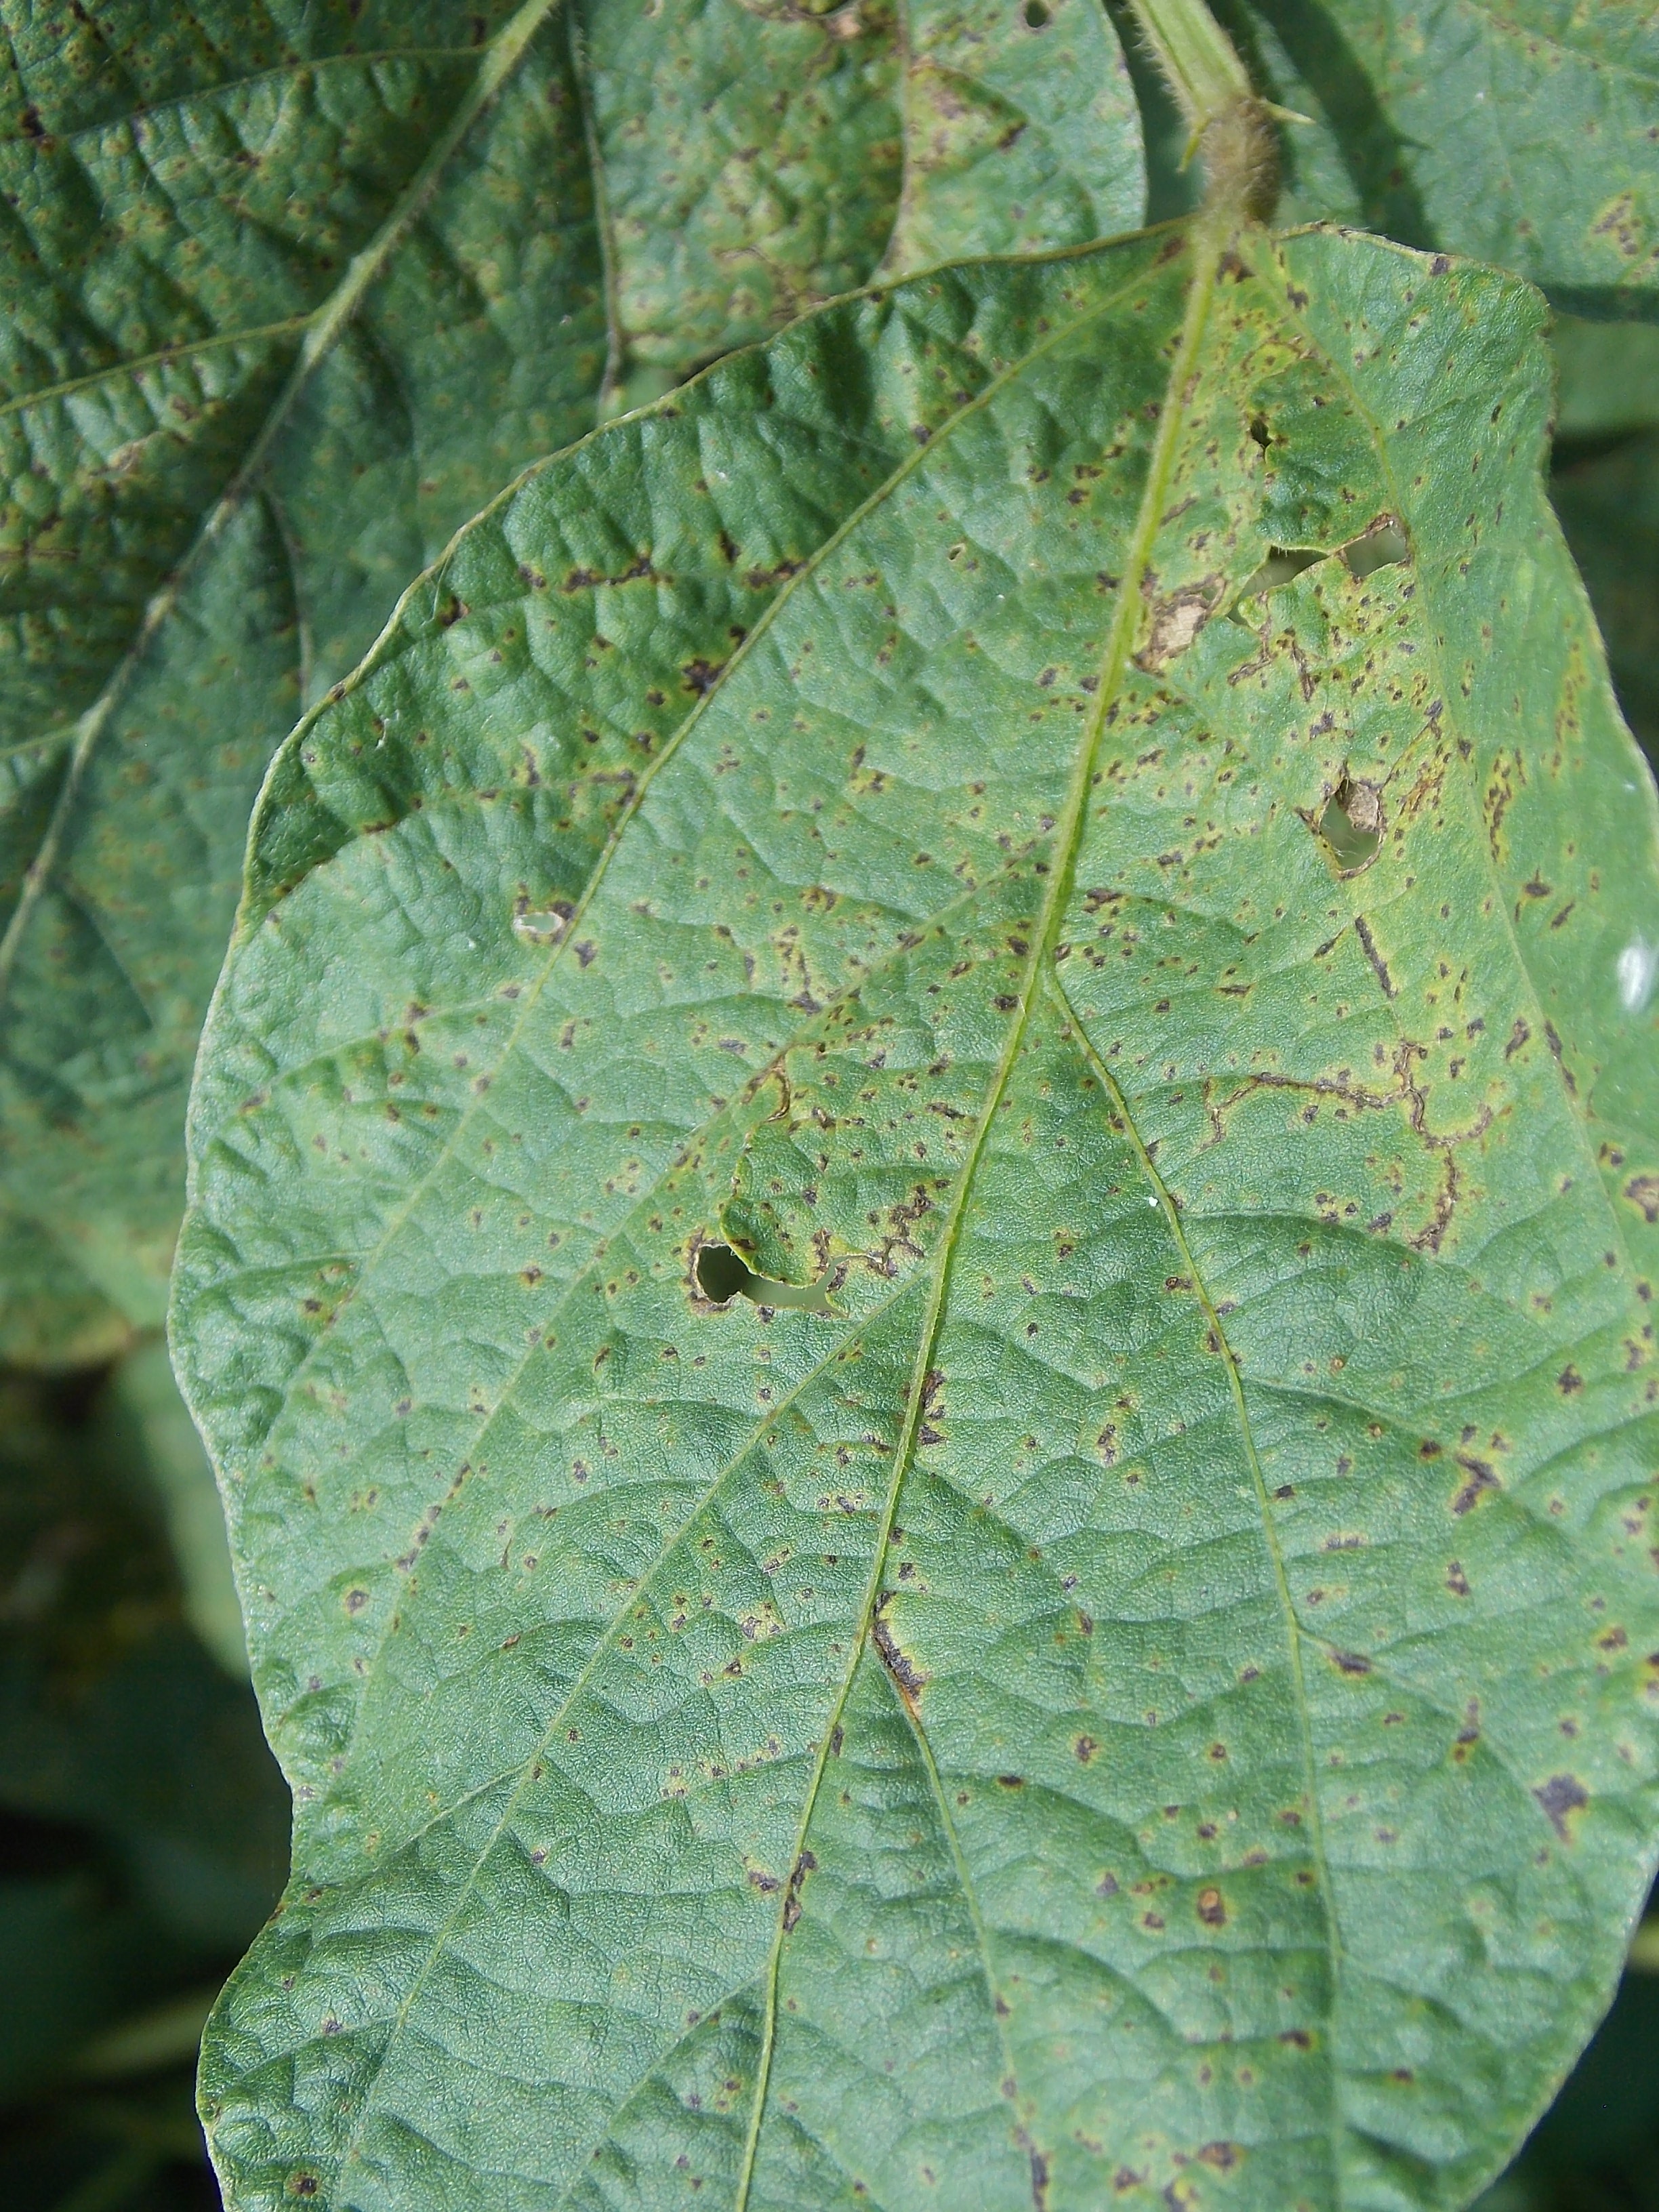
Label: Disease